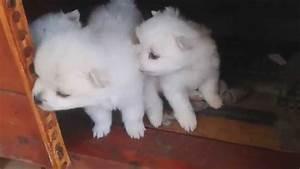
dog